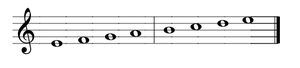
Le mode dorien peut se référer à trois notions très différentes mais interreliées : celle de l'harmoniai en Grèce antique ; celle médiévale de modes musicaux ; ou, plus communément, celle de gammes diatoniques modernes, correspondant aux notes naturelles de ré à ré, ou n'importe quelle transposition de celle-ci, par exemple la gamme de do à do avec un si et un mi.